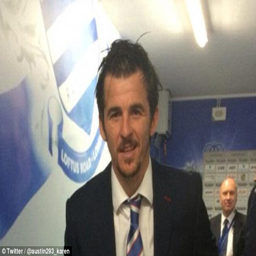
football player is next , and the midfielder has gone for the unkempt look .